Transparency (film)

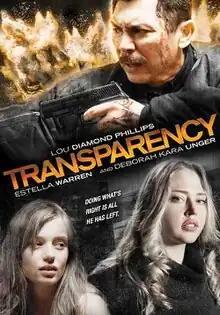
Film poster

Transparency (known as Takedown in Europe) is a 2010 action film written and directed by Raul Inglis.